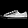
Label: Sneaker